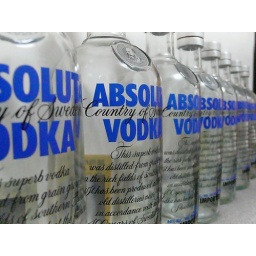
i don't drink a lot...but i do like VODKA...these cute bottles live in my living room...